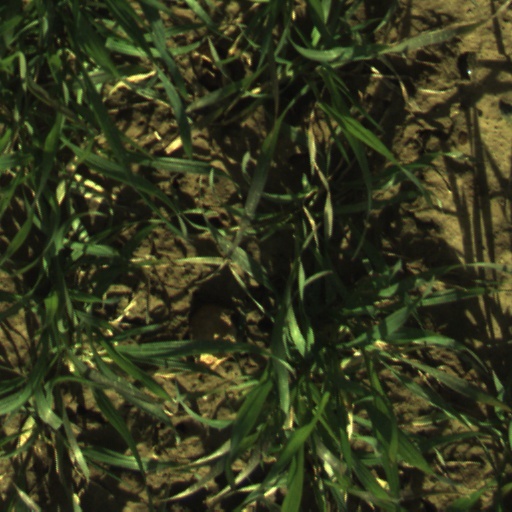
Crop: wheat